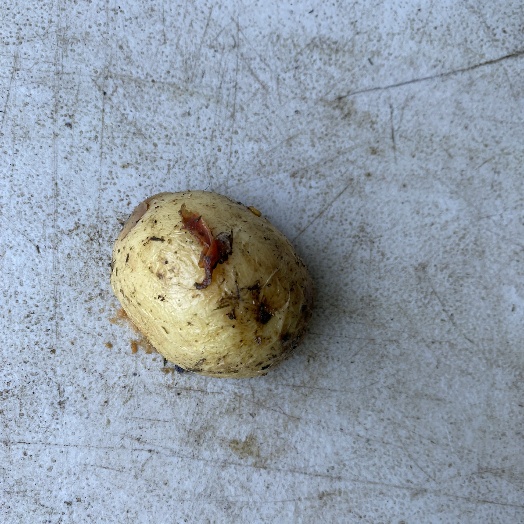
Label: generalcompost